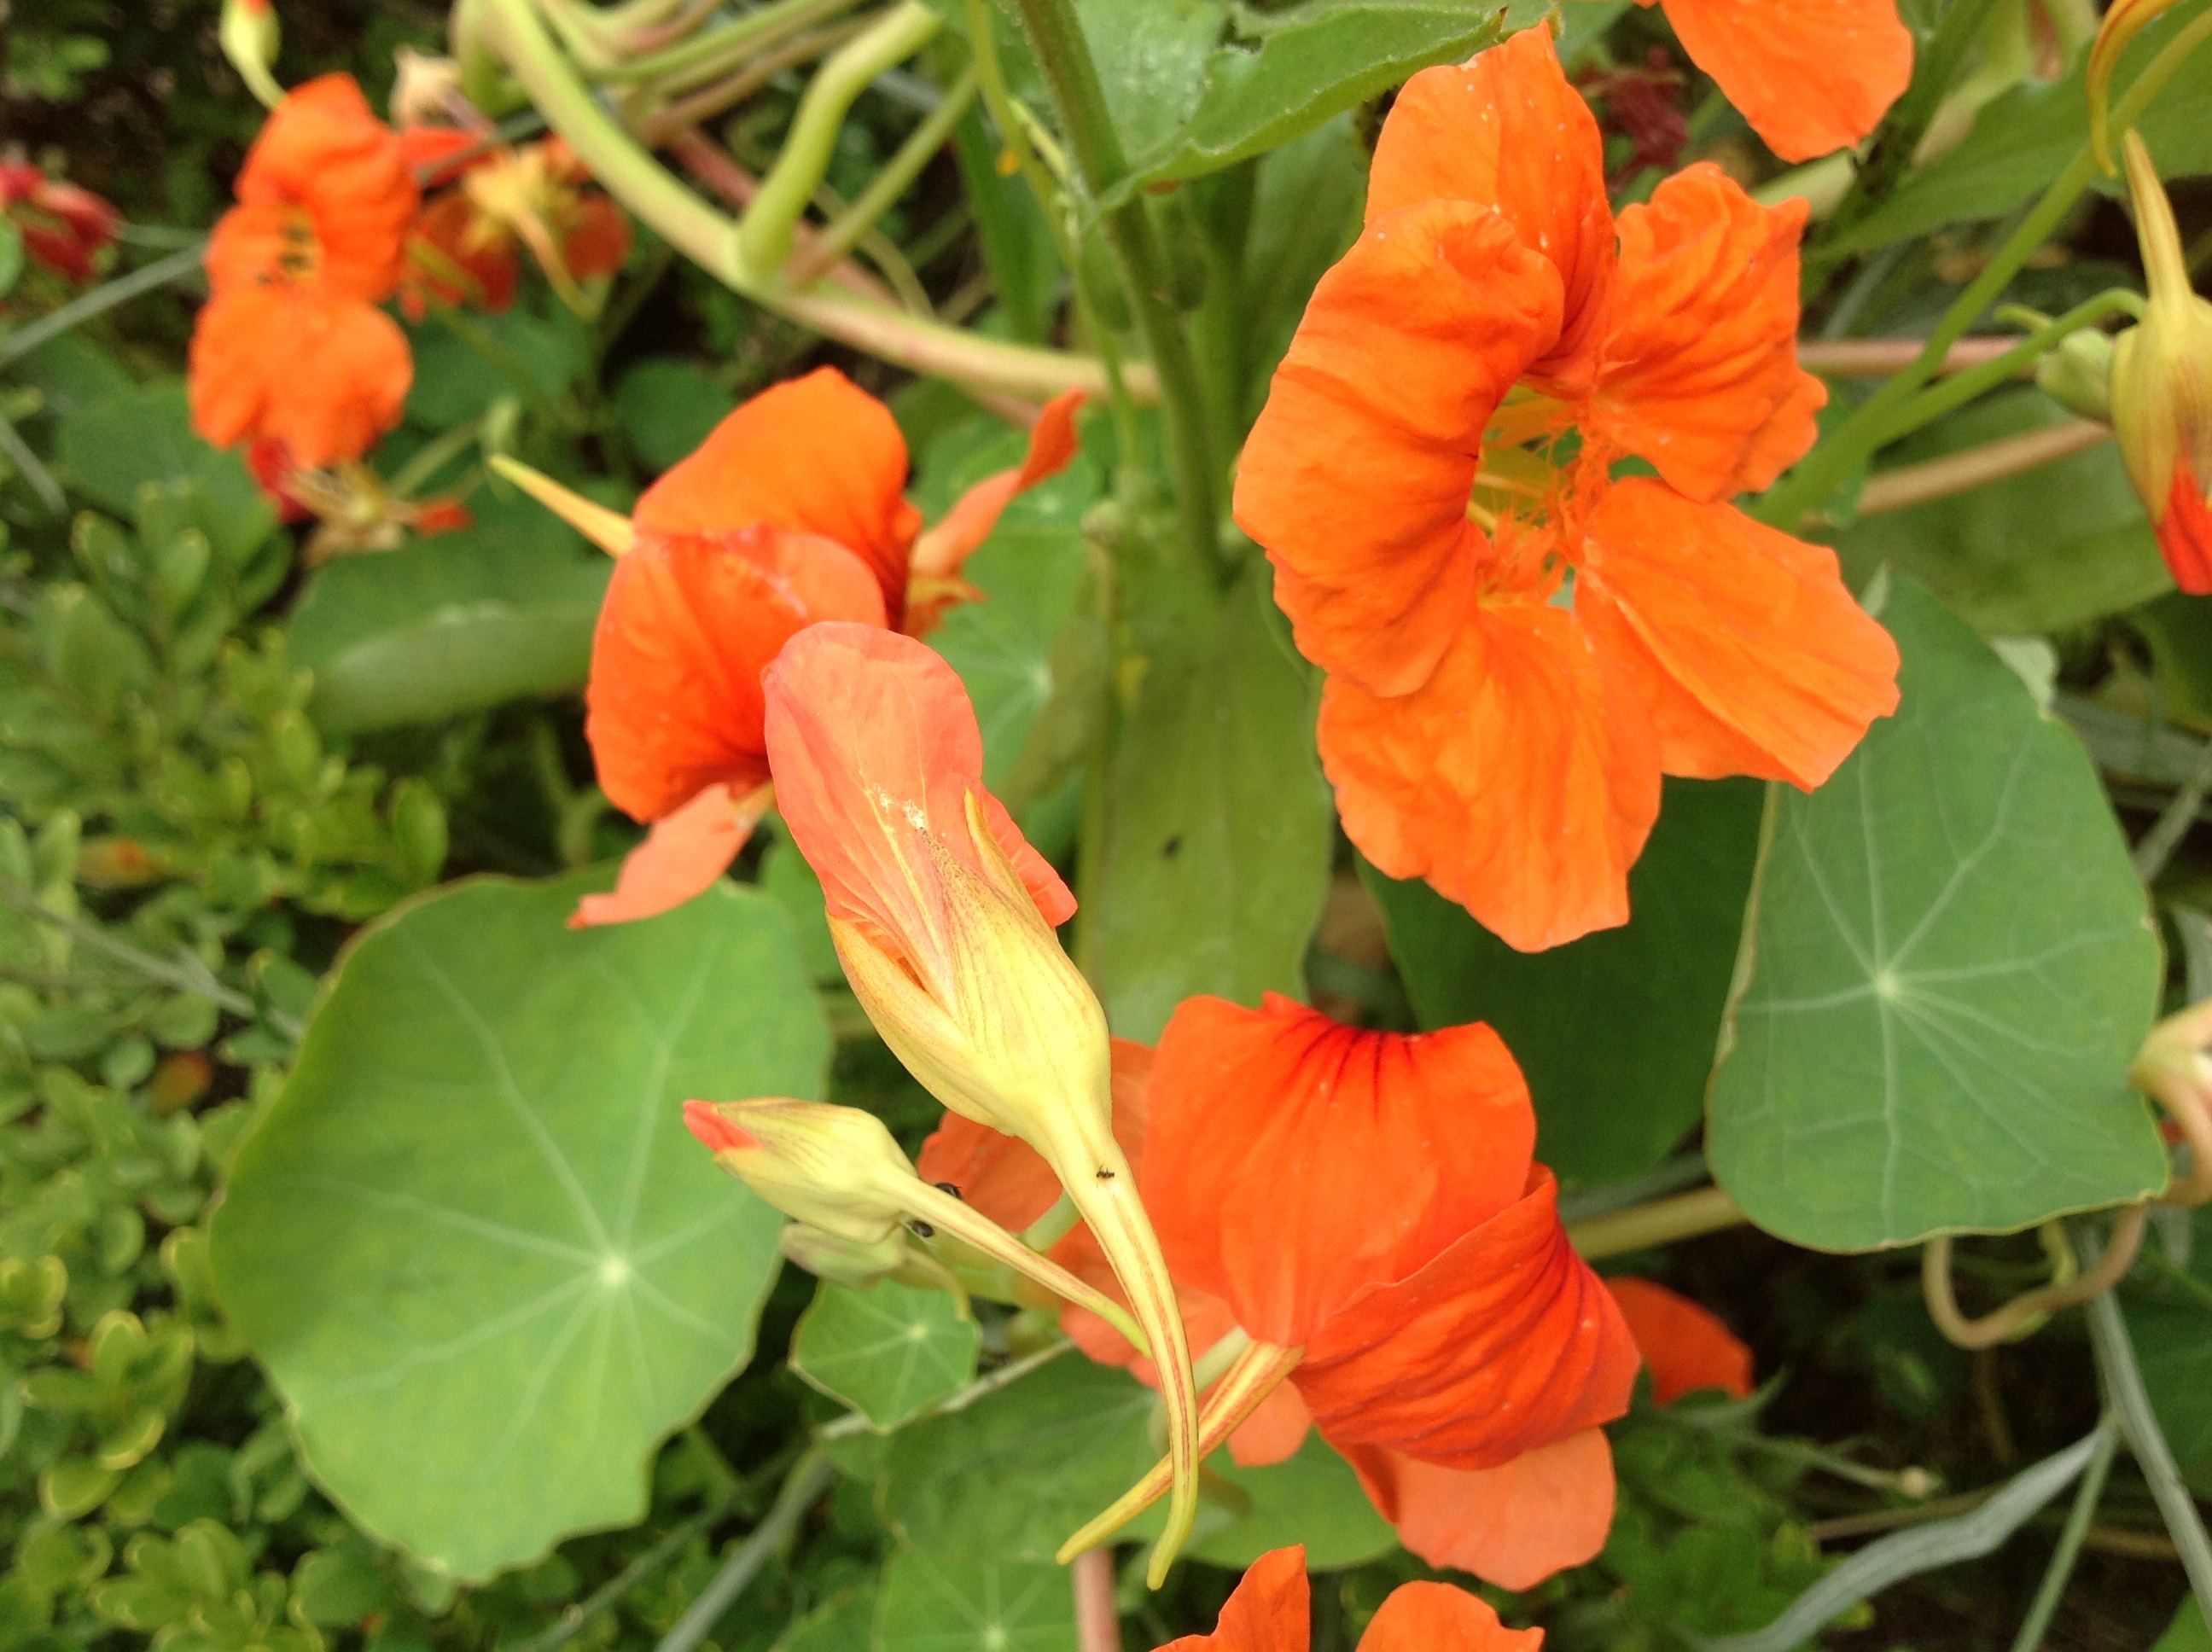
plant, leaf, flower, orange, spring, flora, wildflower, shrub, evening primrose, nasturtium, flowering plant, annual plant, land plant